Four-field kono

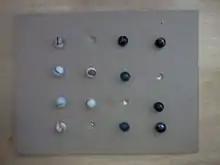
A game of four-field kono being played on an improvised board

The goal of each player is to capture the other player's pieces and reduce it to one. This is because with only one piece, a player can no longer execute a capture. Another way to win is for a player to immobilize the other player's pieces so that they cannot move or capture.